Joseph O'Neill (writer, born 1886)

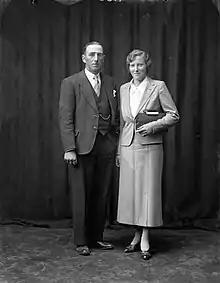
Joseph O'Neill and Mary Devenport on their wedding day in 1908

O'Neill claimed later in his life that he was born in the Aran Islands, County Galway, Ireland, in 1886, but he was in fact born in the inland Galway town of Tuam, preferring, as a writer, the perceived romance of being born in the Gaelic-speaking islands. He became a school inspector and subsequently Secretary of the Department of Education in the newly formed Irish Free State. He wrote five novels, of which the best-known was "Land Under England" (1935), a science-fiction account of a totalitarian society ruled by telepathic mind control. The novel combines elements of a "lost race" narrative (the descendants of a Roman legion live underground under the north of England) with fears of totalitarian control. "Land Under England" has an anti-fascist